Split in darts

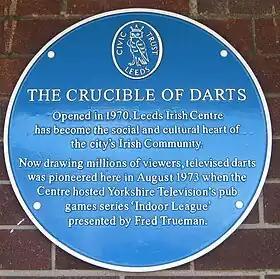
Plaque commemorating "The Indoor League" and the birth of televised darts

Televised darts proliferated during the 1970s and 1980s. ITV began covering the new World Masters in 1974. The BBC soon followed suit; its first event was the British Open in 1975. Then, in 1978, the BBC picked up the inaugural World Professional Darts Championship, in part because it was "a cheap way to fill the schedules at a time of year when the rest of the sporting programme was decimated by weather." Other major events which emerged included the MFI World Matchplay and MFI World Pairs, the BDO Gold Cup, the British Professional Championship, the Butlins Grand Masters and the World Cup.